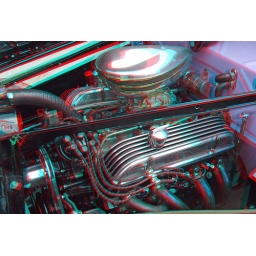
Hot-rod car engine Shoreham aircraft museum @ Ruxley manor in anaglyph 3D stereo red blue glasses to view